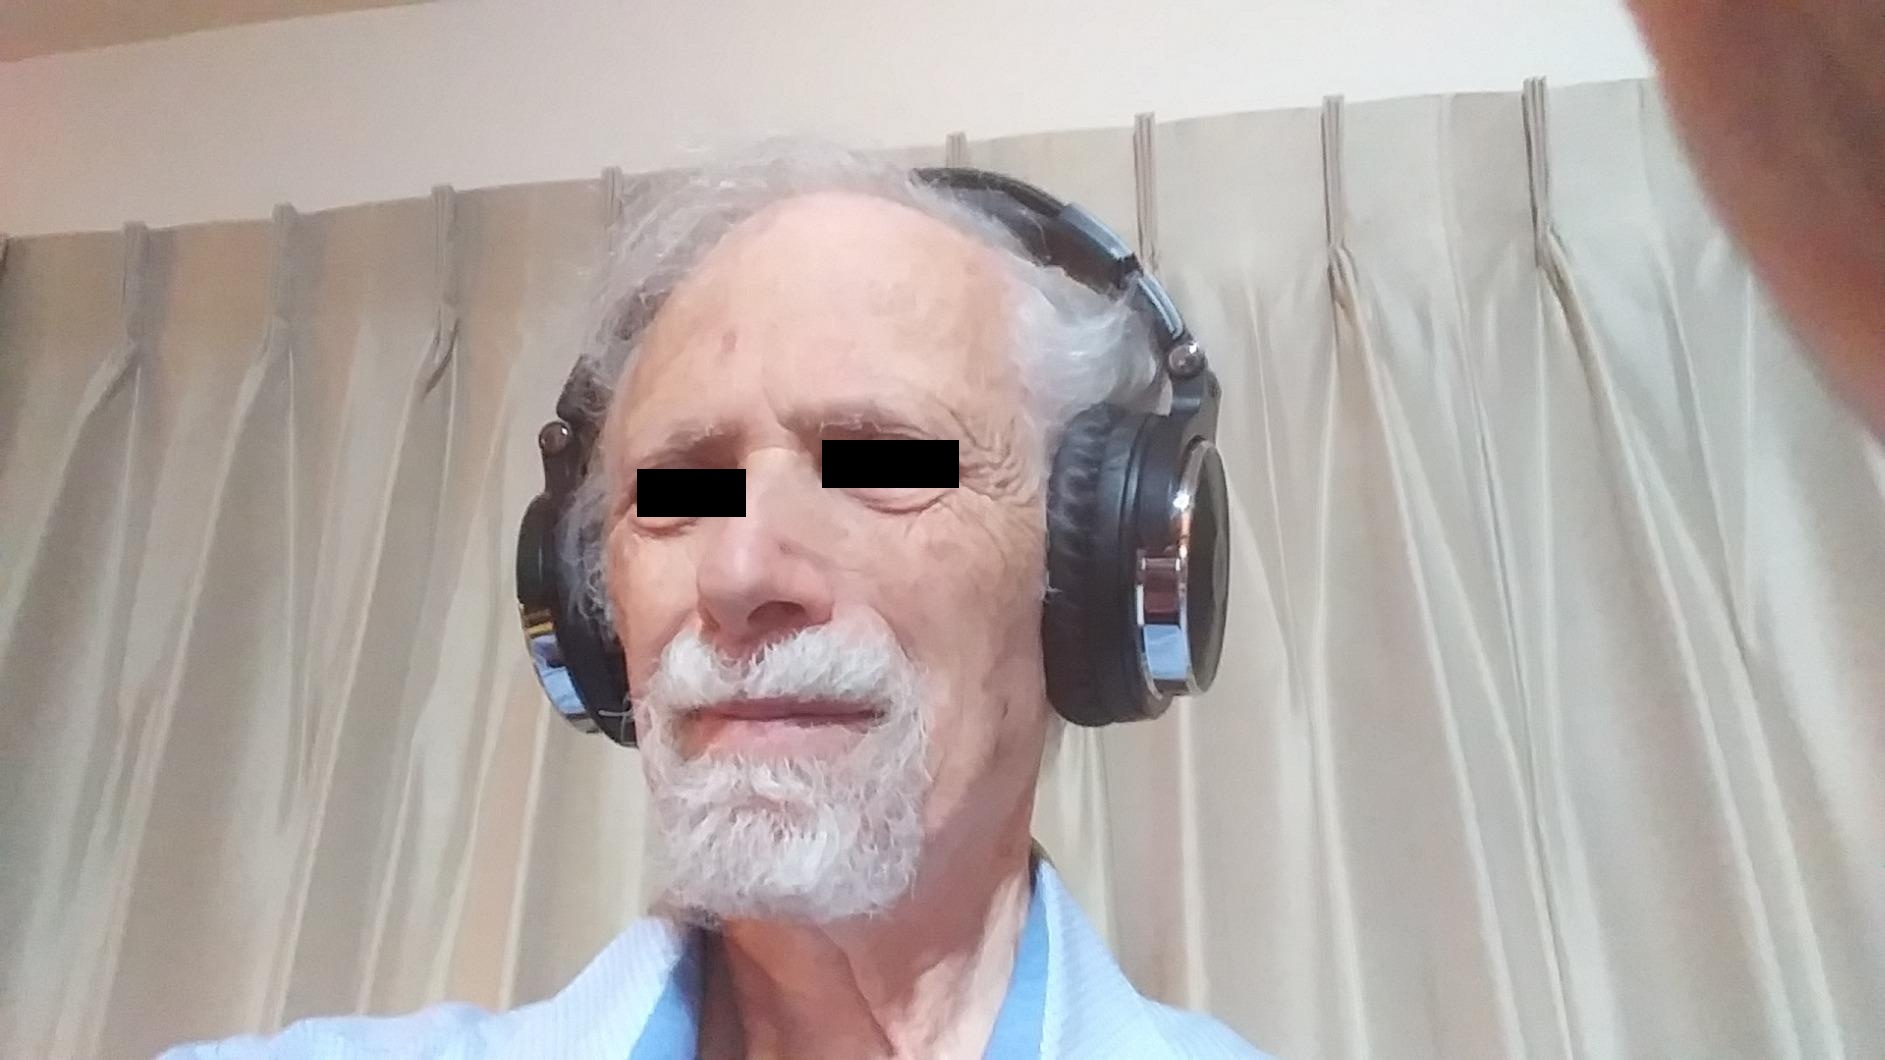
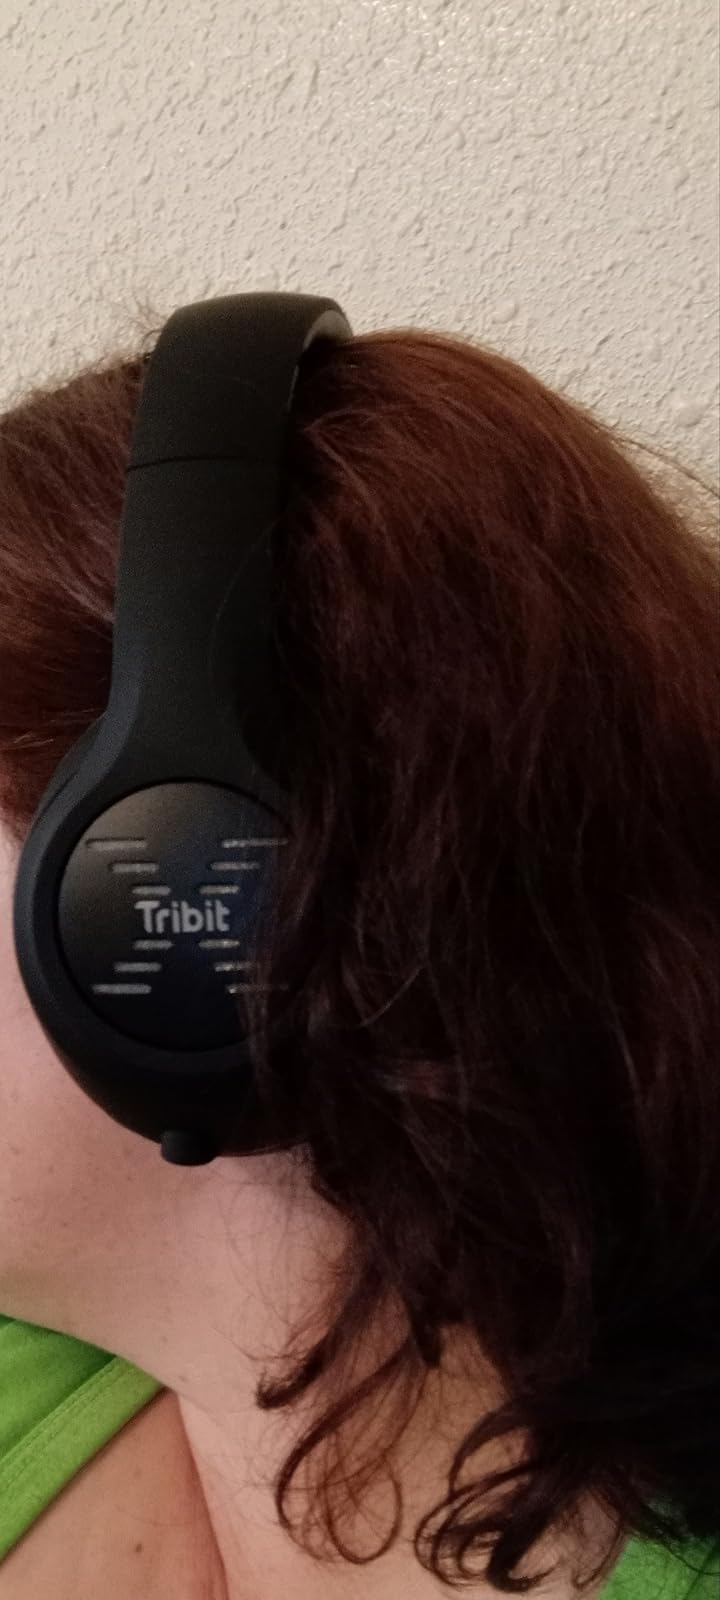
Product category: headphones
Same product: no